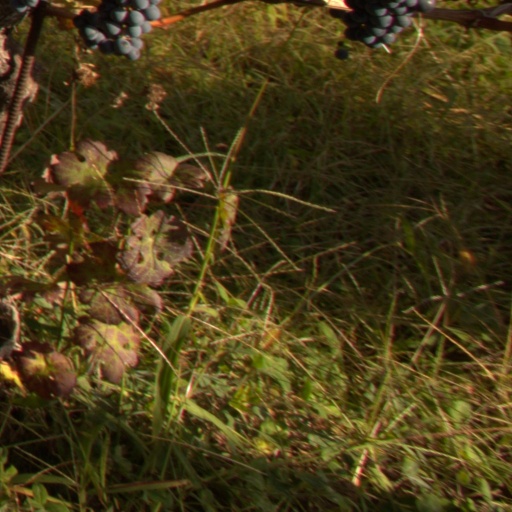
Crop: grape